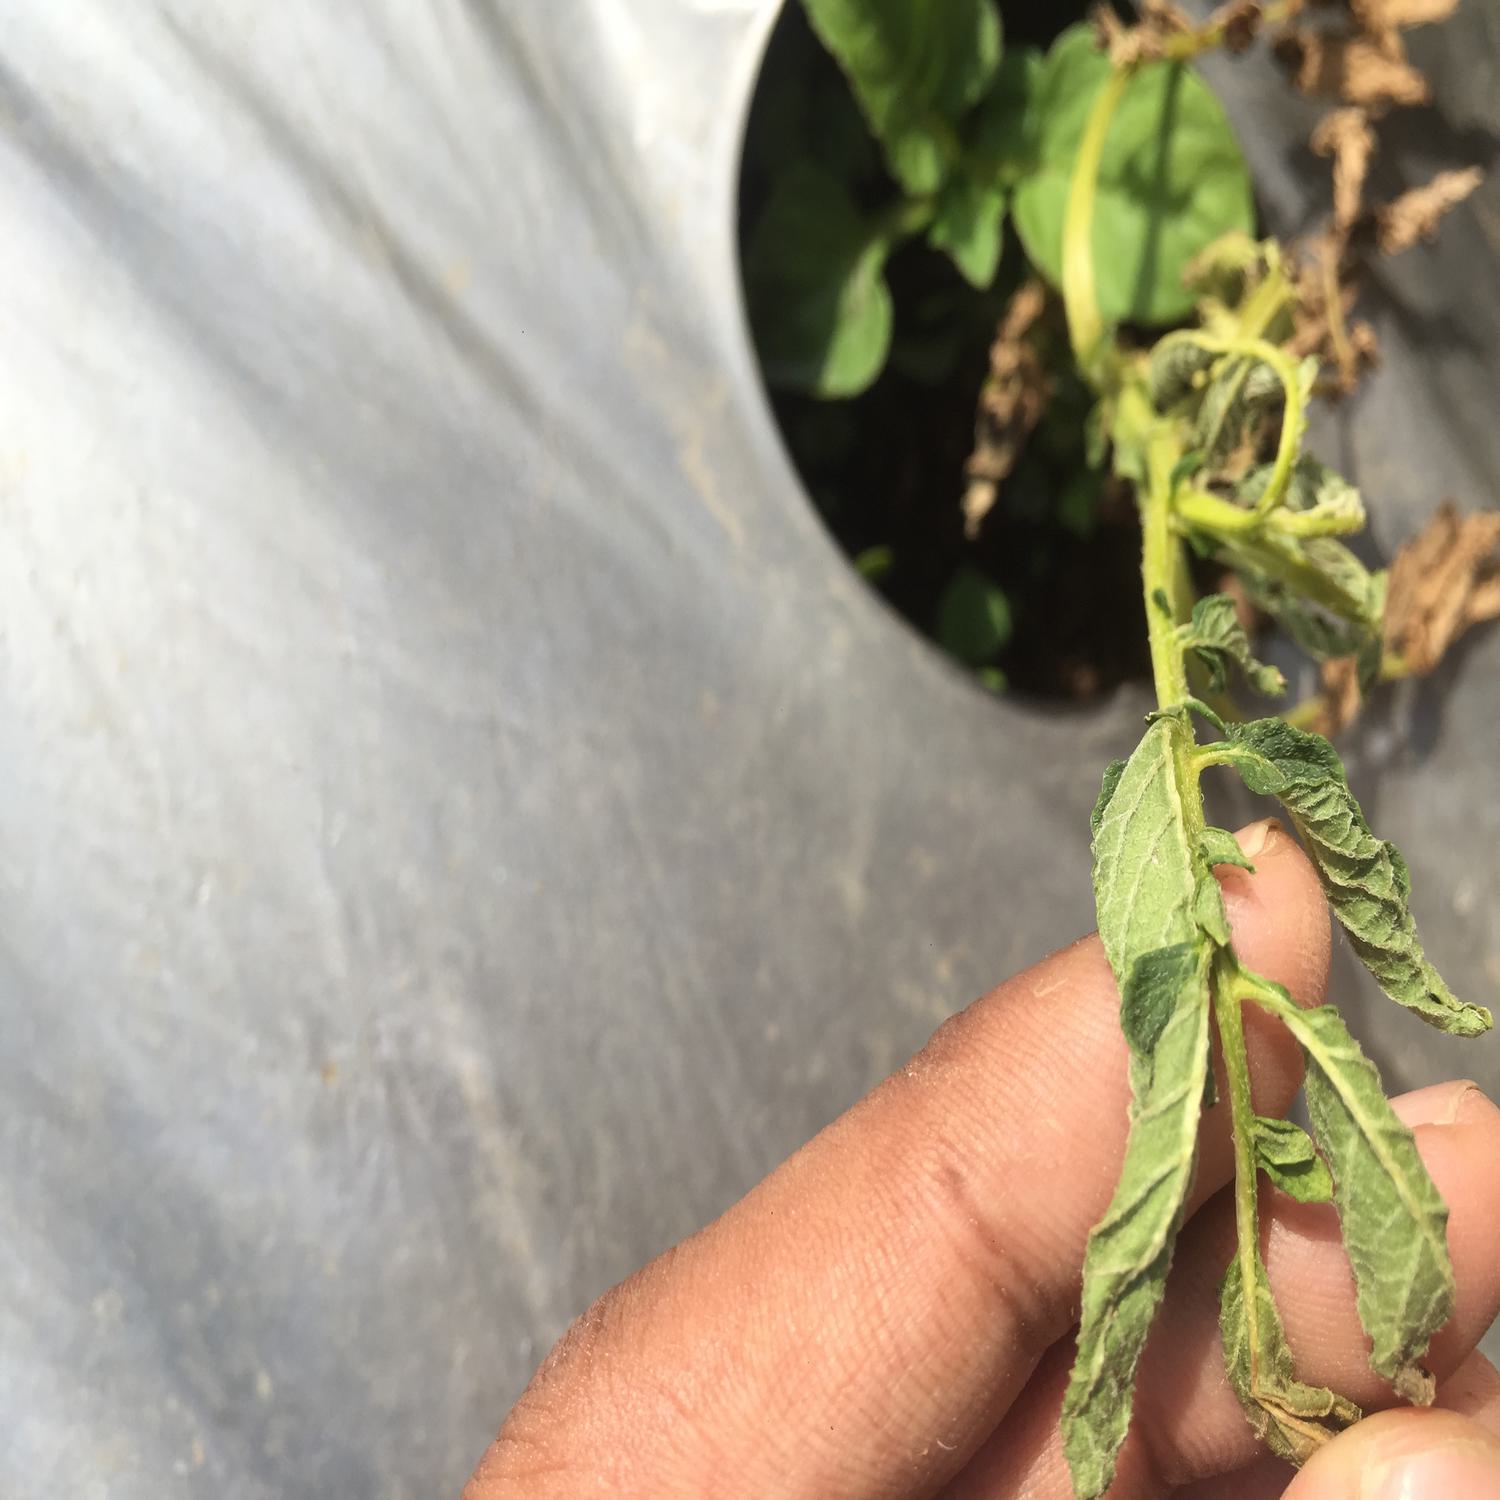
Label: Bacteria